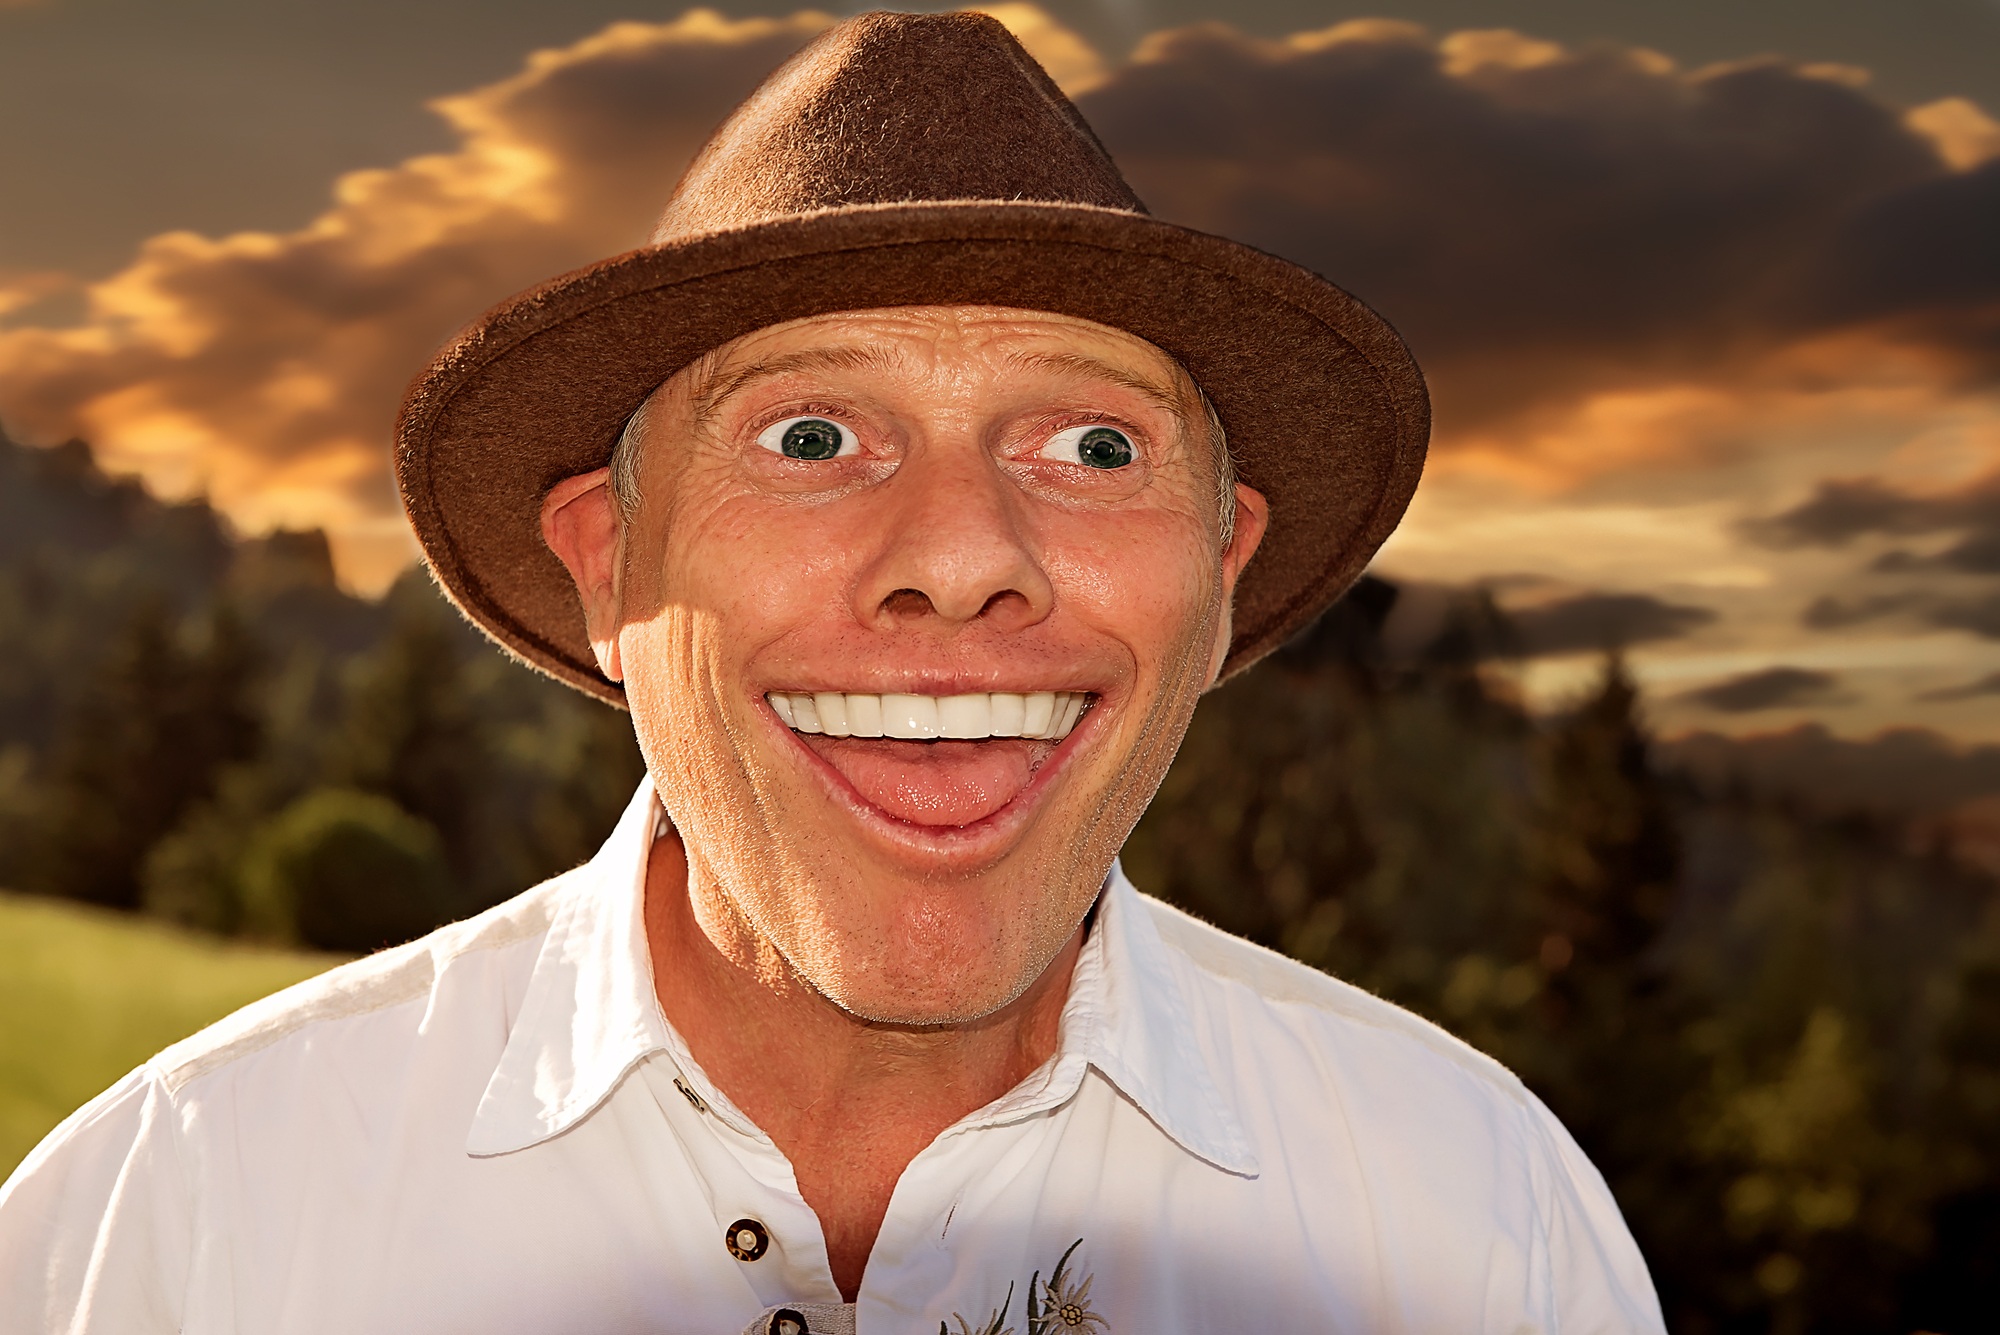
man, person, people, hair, sunset, male, portrait, human, hat, close, lighting, facial expression, smile, fun, head, funny, caricature, out, comic, emotion